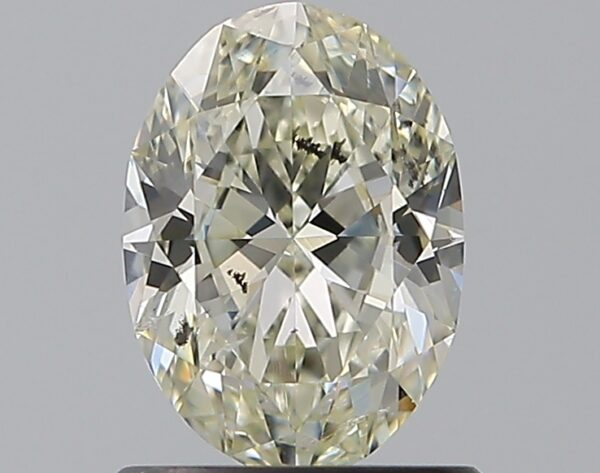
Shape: oval
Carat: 0.9
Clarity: SI2
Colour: L
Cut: EX
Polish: VG
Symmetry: VG
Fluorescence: M
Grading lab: GIA
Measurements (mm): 7.31 x 5.24 x 3.34